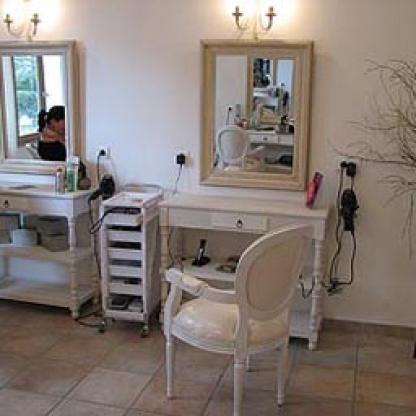
Scene: Indoor